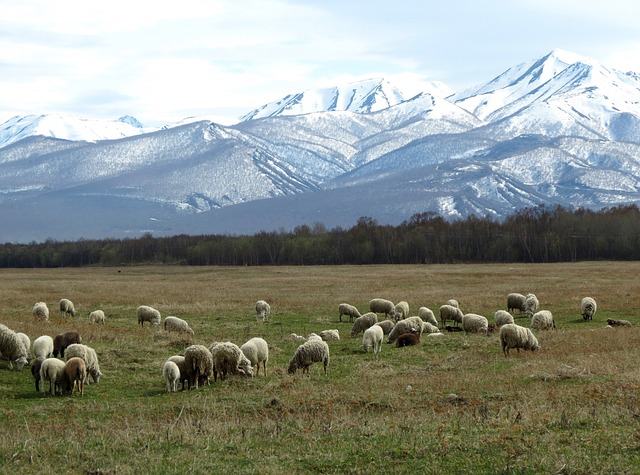
Label: pecora